Bethesda Presbyterian Church (McConnells, South Carolina)

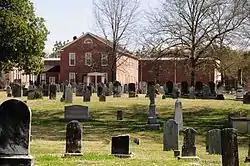

Bethesda Presbyterian Church is a church in McConnells, South Carolina that was built in 1820. It was listed on the National Register of Historic Places in 1977. It was named to the National Register of Historic Places in 1977.